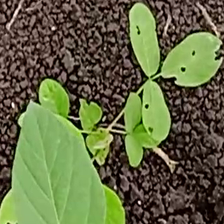
Weed species: Asian_Pigeonwings_(Clitoria Ternatea)